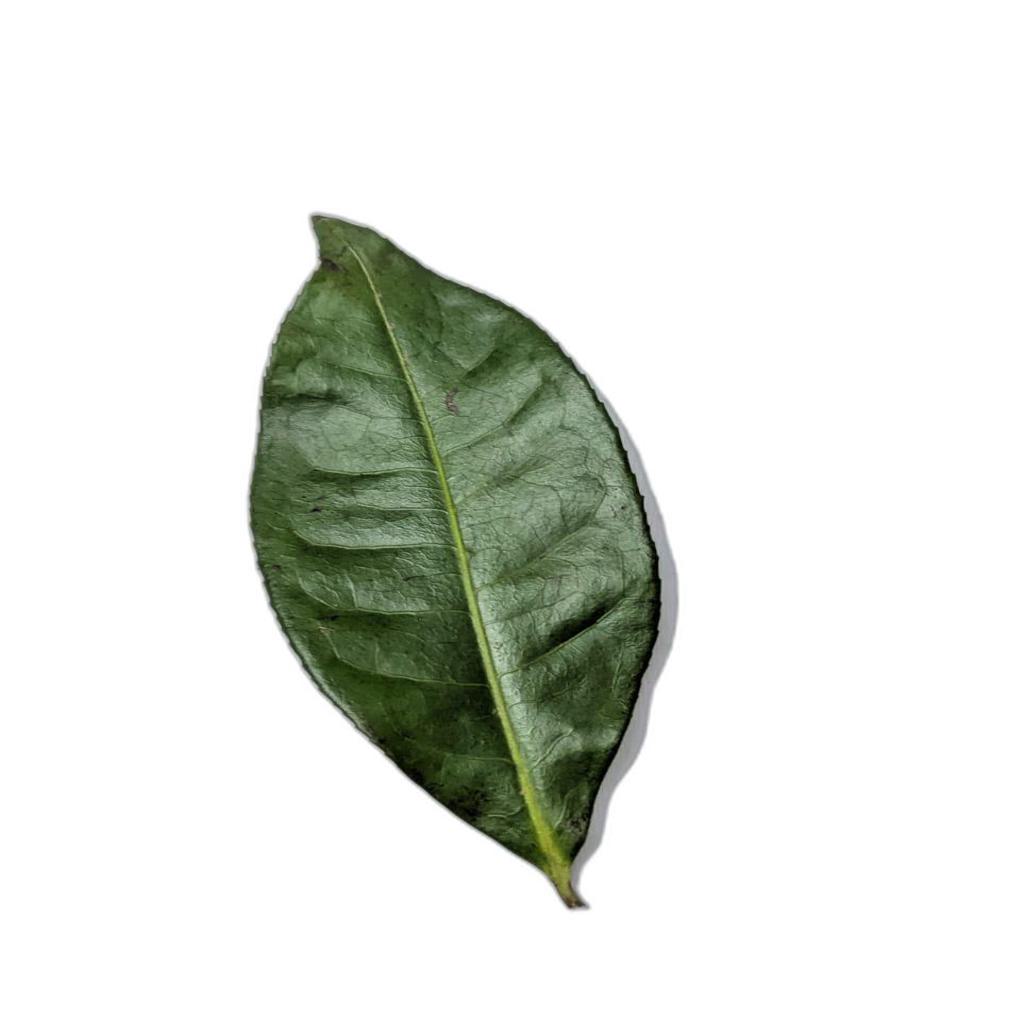
Label: Healthy